Bronze drum

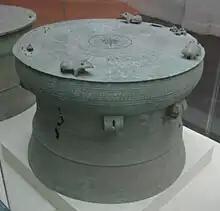
A Hegel II bronze drum found in Pingnan, Guangxi, China

Li-Lao drums, named after the Li people from Hainan, are classified by Franz Heger as type II to distinguish with the Dian-Dong Son drums (Heger I). Li-Lao drums were found in Guangdong, Guangxi, the Red River Delta and the Muong hills. The Li-Lao drums are known for their large diameters and sizes and frogs figures. However, decorations on Li-Lao drums are much lesser and impressive than their predecessor. The drums are still being used by some Muong communities.